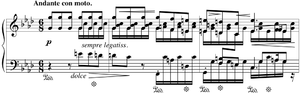
Ballader af Frédéric Chopin / Liste over Chopins ballader
Frédéric Chopins ballader er en samling af fire solostykker for klaver komponeret mellem 1835 og 1842. De hører til de mest udfordrende klaverværker.